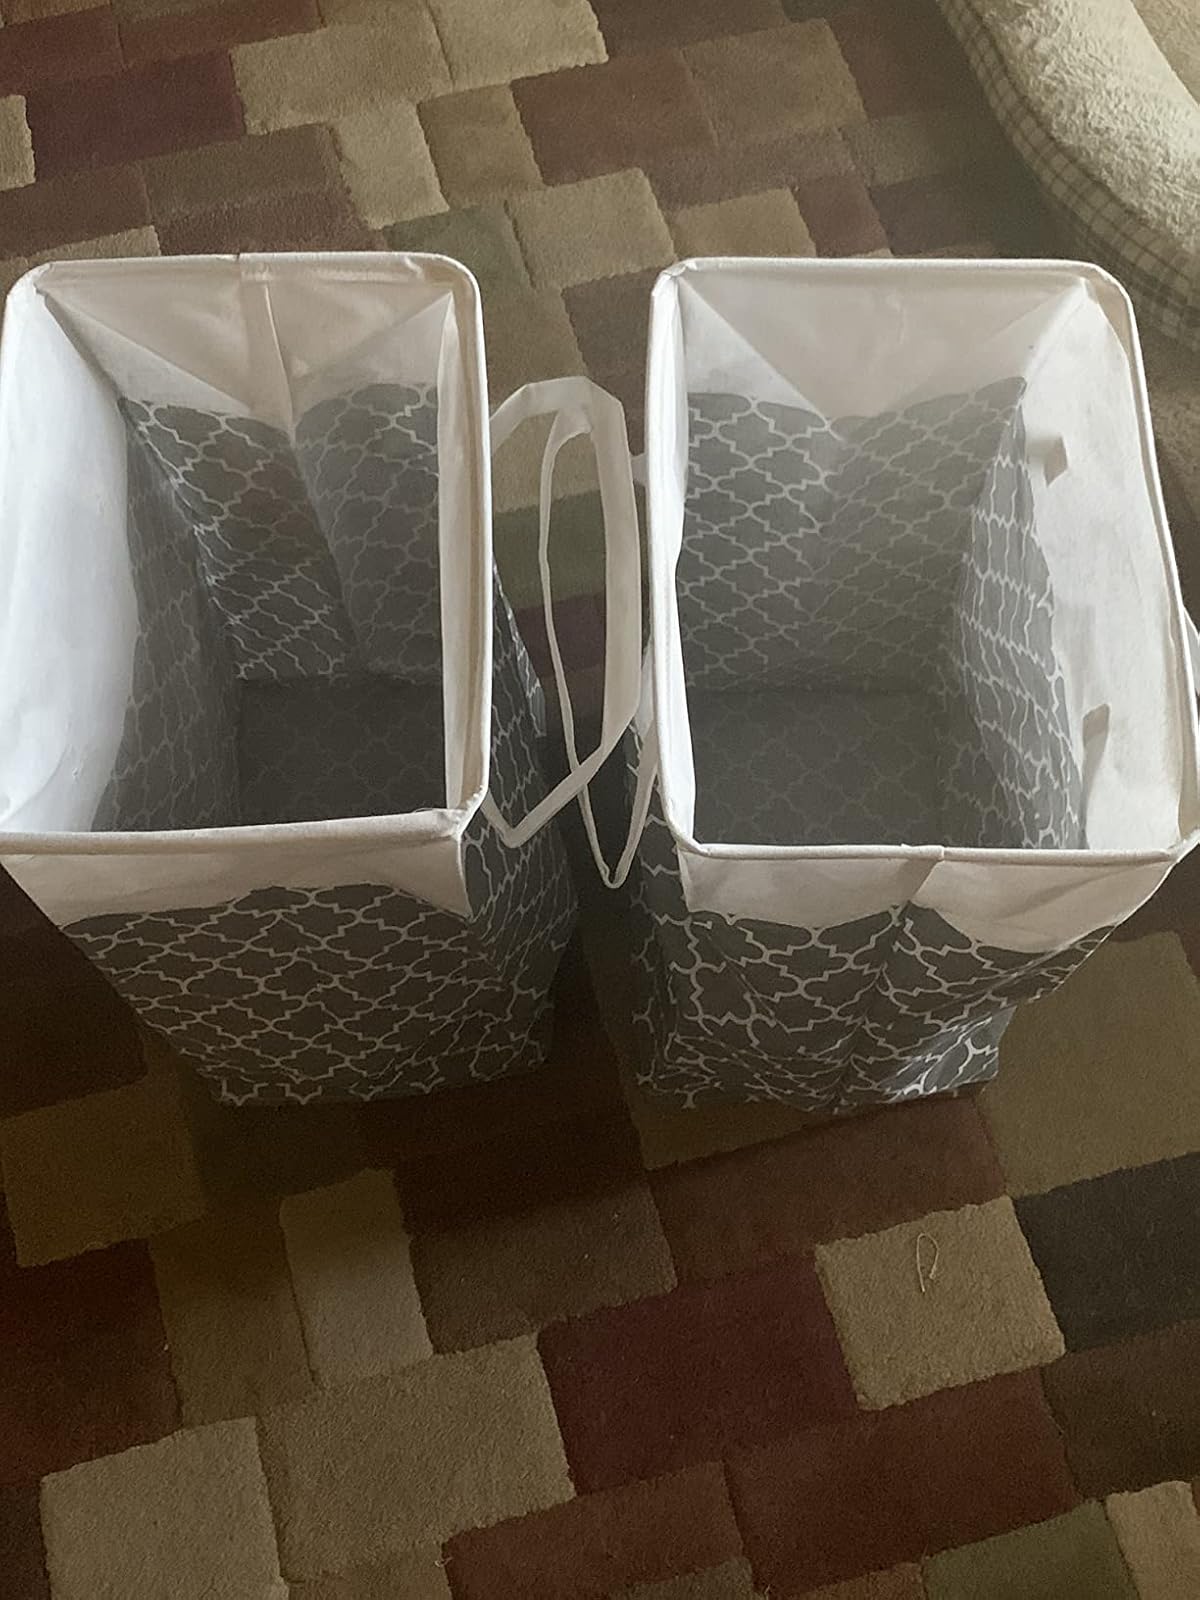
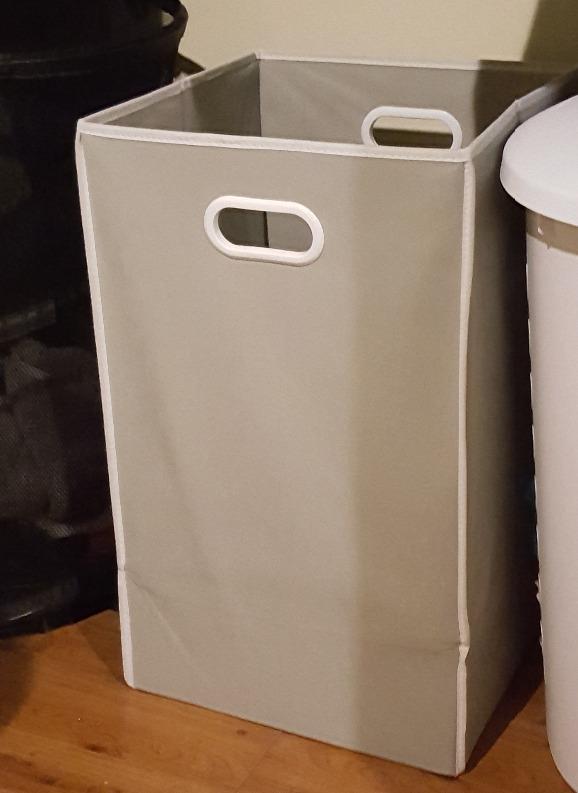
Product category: items_hamper
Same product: no